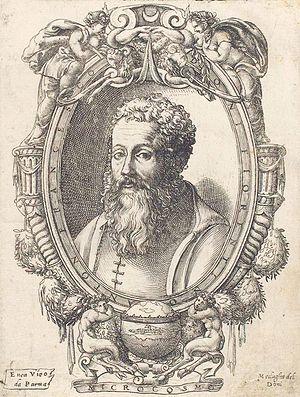
Anton Francesco Doni, né à Florence le 16 mai 1513 et mort à Monselice en septembre 1574, est un homme de lettres, éditeur et traducteur italien.